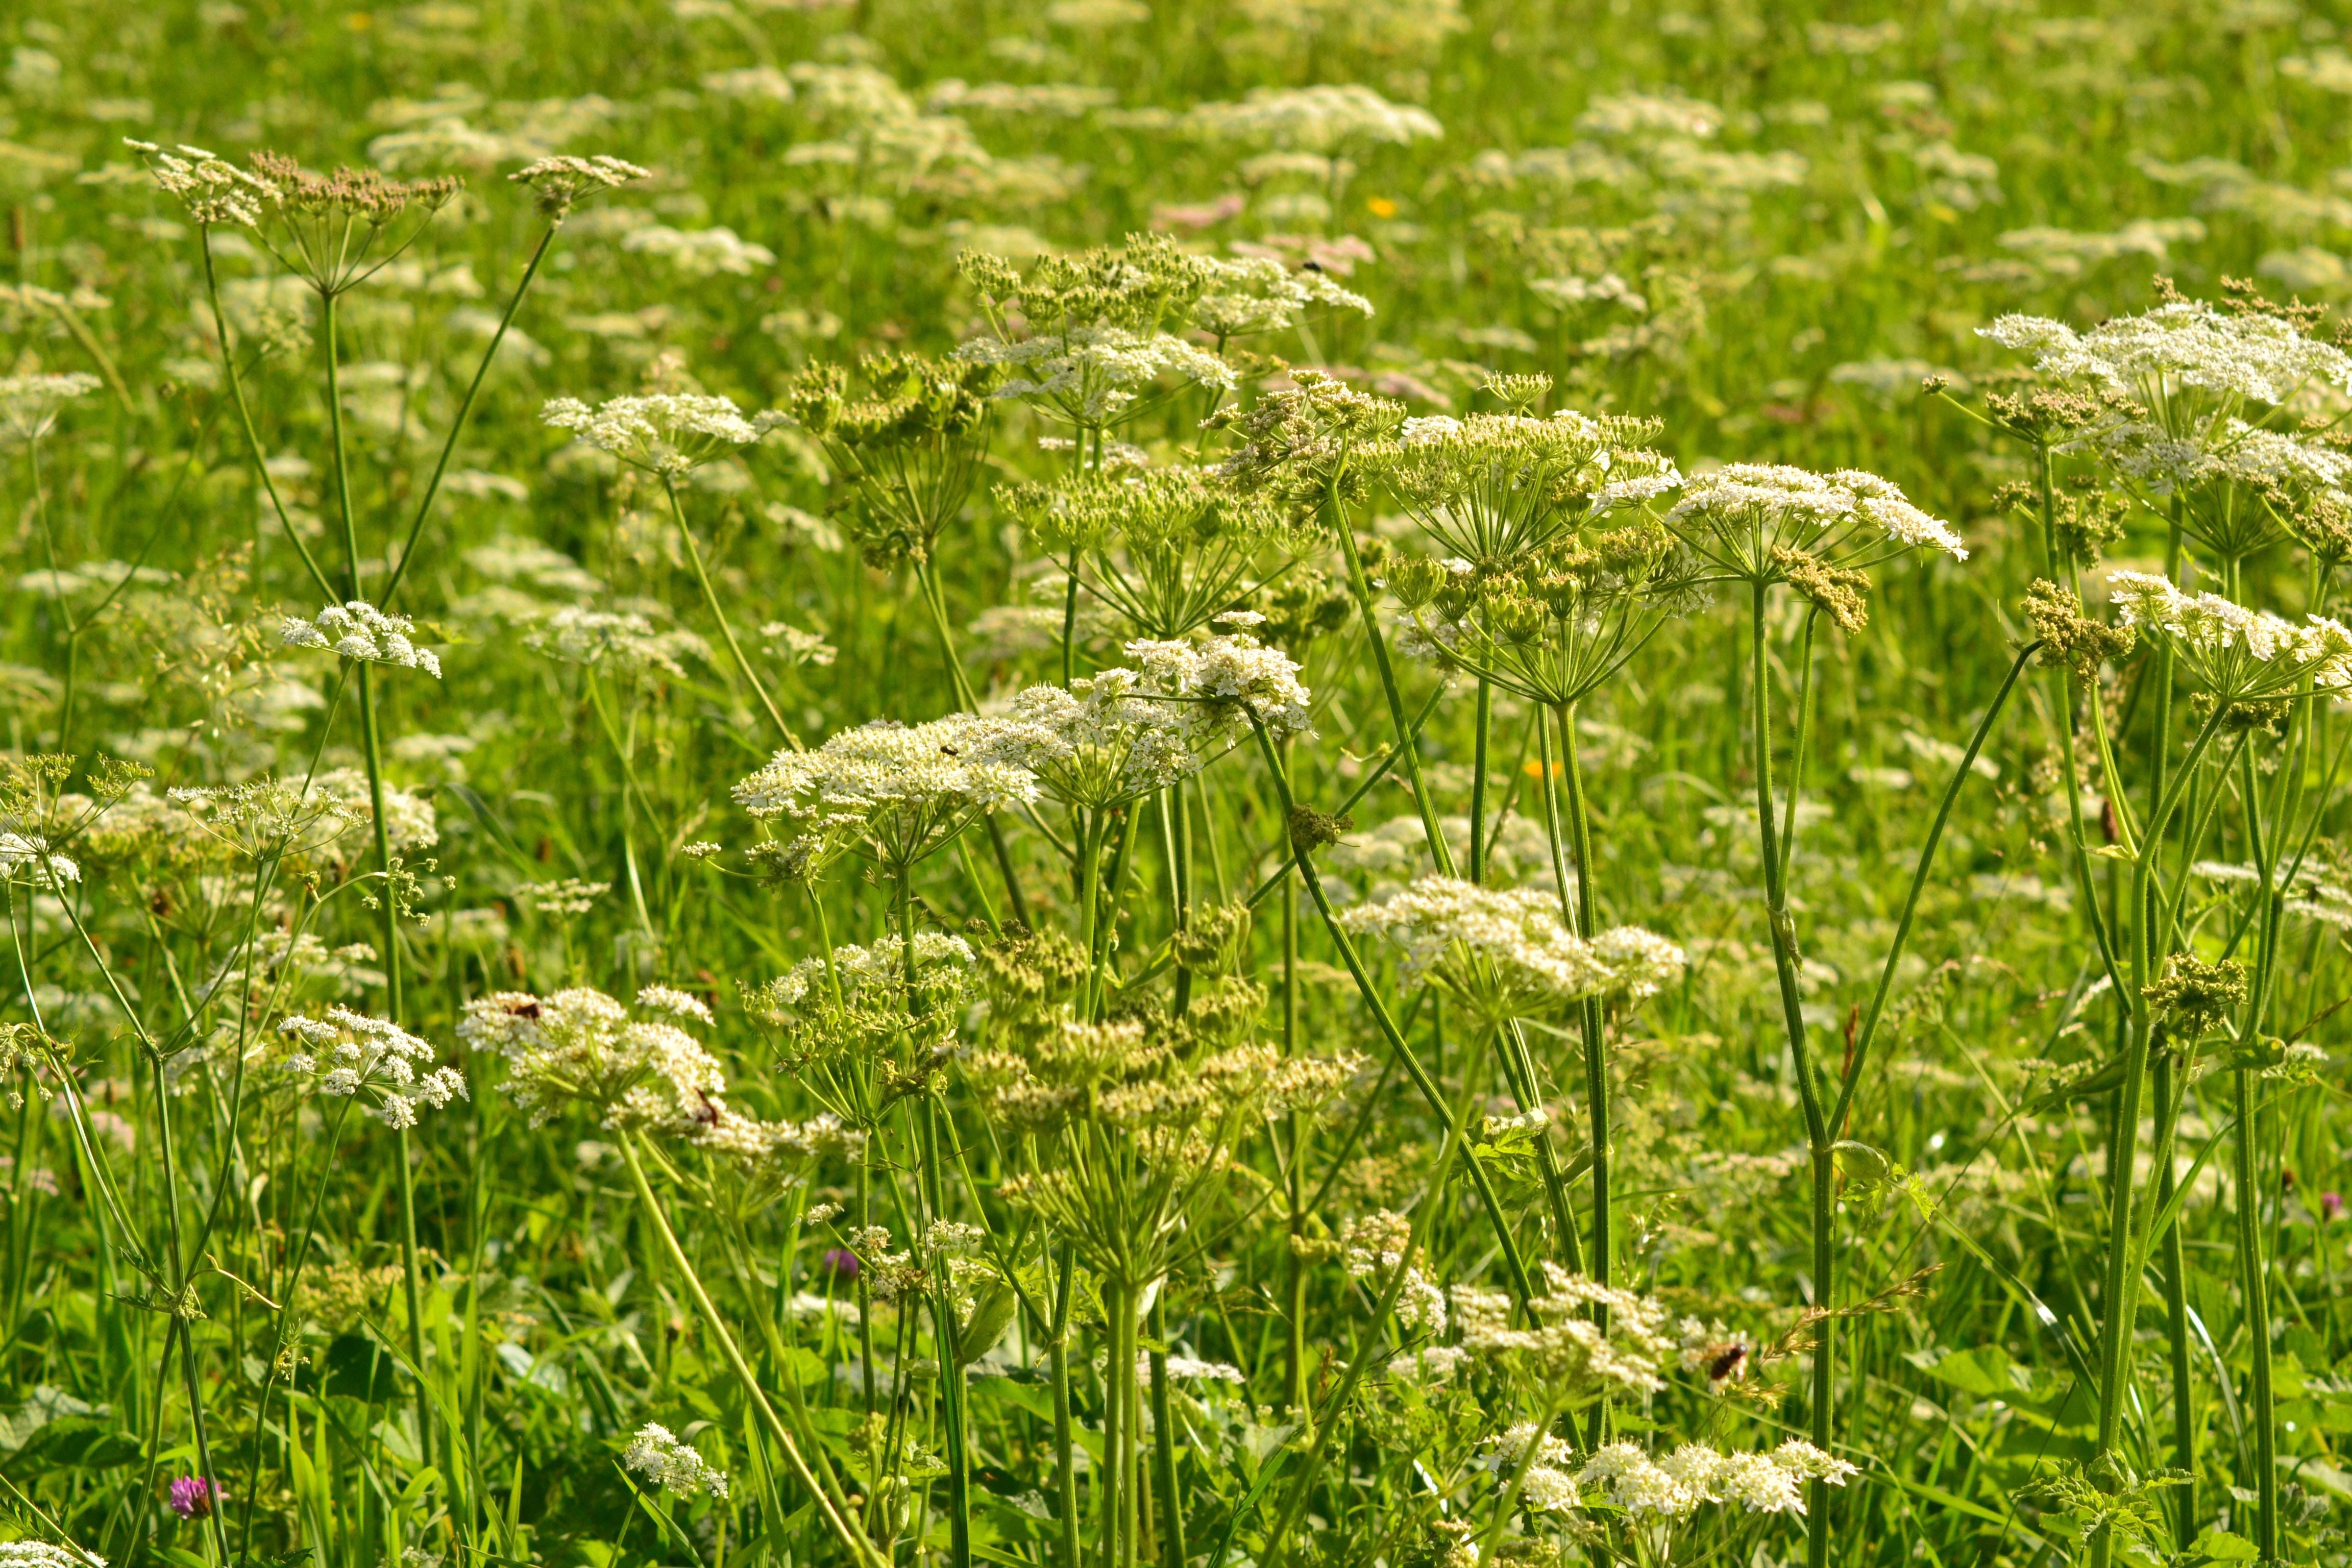
landscape, grass, plant, white, field, lawn, meadow, prairie, flower, summer, herb, produce, pasture, agriculture, flora, wildflower, flowers, grassland, vegetation, woodland, habitat, ecosystem, summer meadow, anthriscus, flowering plant, cow parsley, sheep gift, natural environment, grass family, land plant